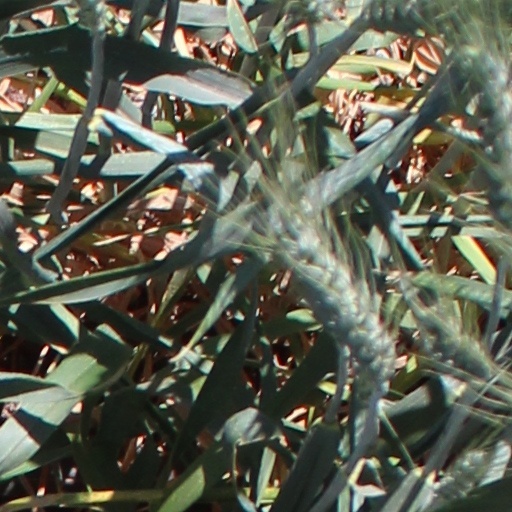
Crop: wheat